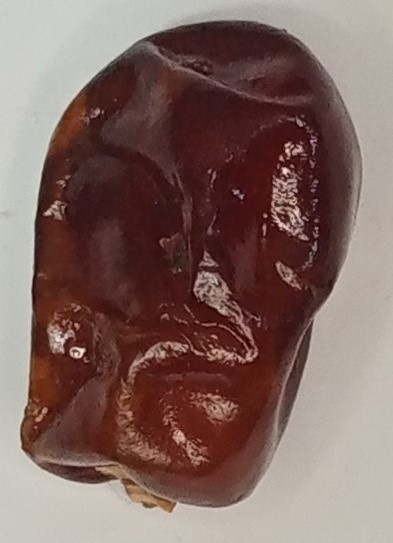
Variety: aseel
Size: large
Grade: grade-1